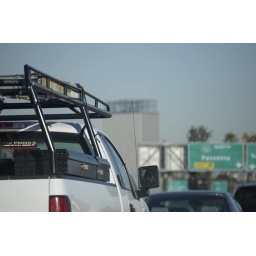
View full to see the sticker on the back window of the truck. You can also see his face in the side-view mirror.